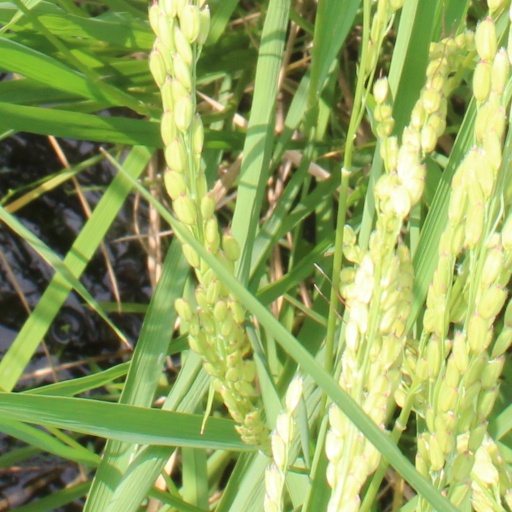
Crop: rice